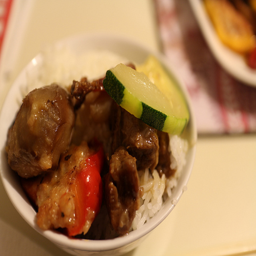
Small dish of meat with cucumber on top of rice.
A bowl with food that is sitting on a table.
A bowl of food on a dining table.
A bowl with rice, meat and vegetables in it.
There is a bowl of meat and rice with a cucumber on top.